Orange/Newark Tornadoes

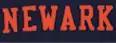
1930 Newark Tornadoes logo

The team's fortune in the NFL changed for the worse after it moved to Newark in 1930. During the team's time in Newark, it played its home games at Newark Schools Stadium. Head coach Jack Depler defected to buy the Dayton Triangles, moving that team to Brooklyn and transforming that team into the Brooklyn Dodgers. He took most of the members of the 1929 Tornadoes with him. Meanwhile, the Tornadoes went through three coaches during the 1930 season, and the team's only victory during the 1930 season was against the Frankford Yellow Jackets.